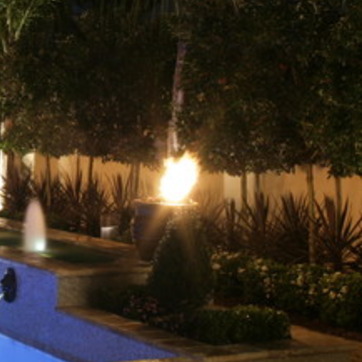
Material: other